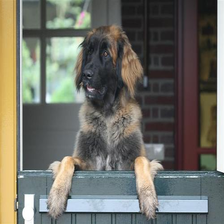
Species: dog
Breed: leonberger